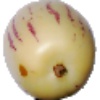
Label: Pepino 1